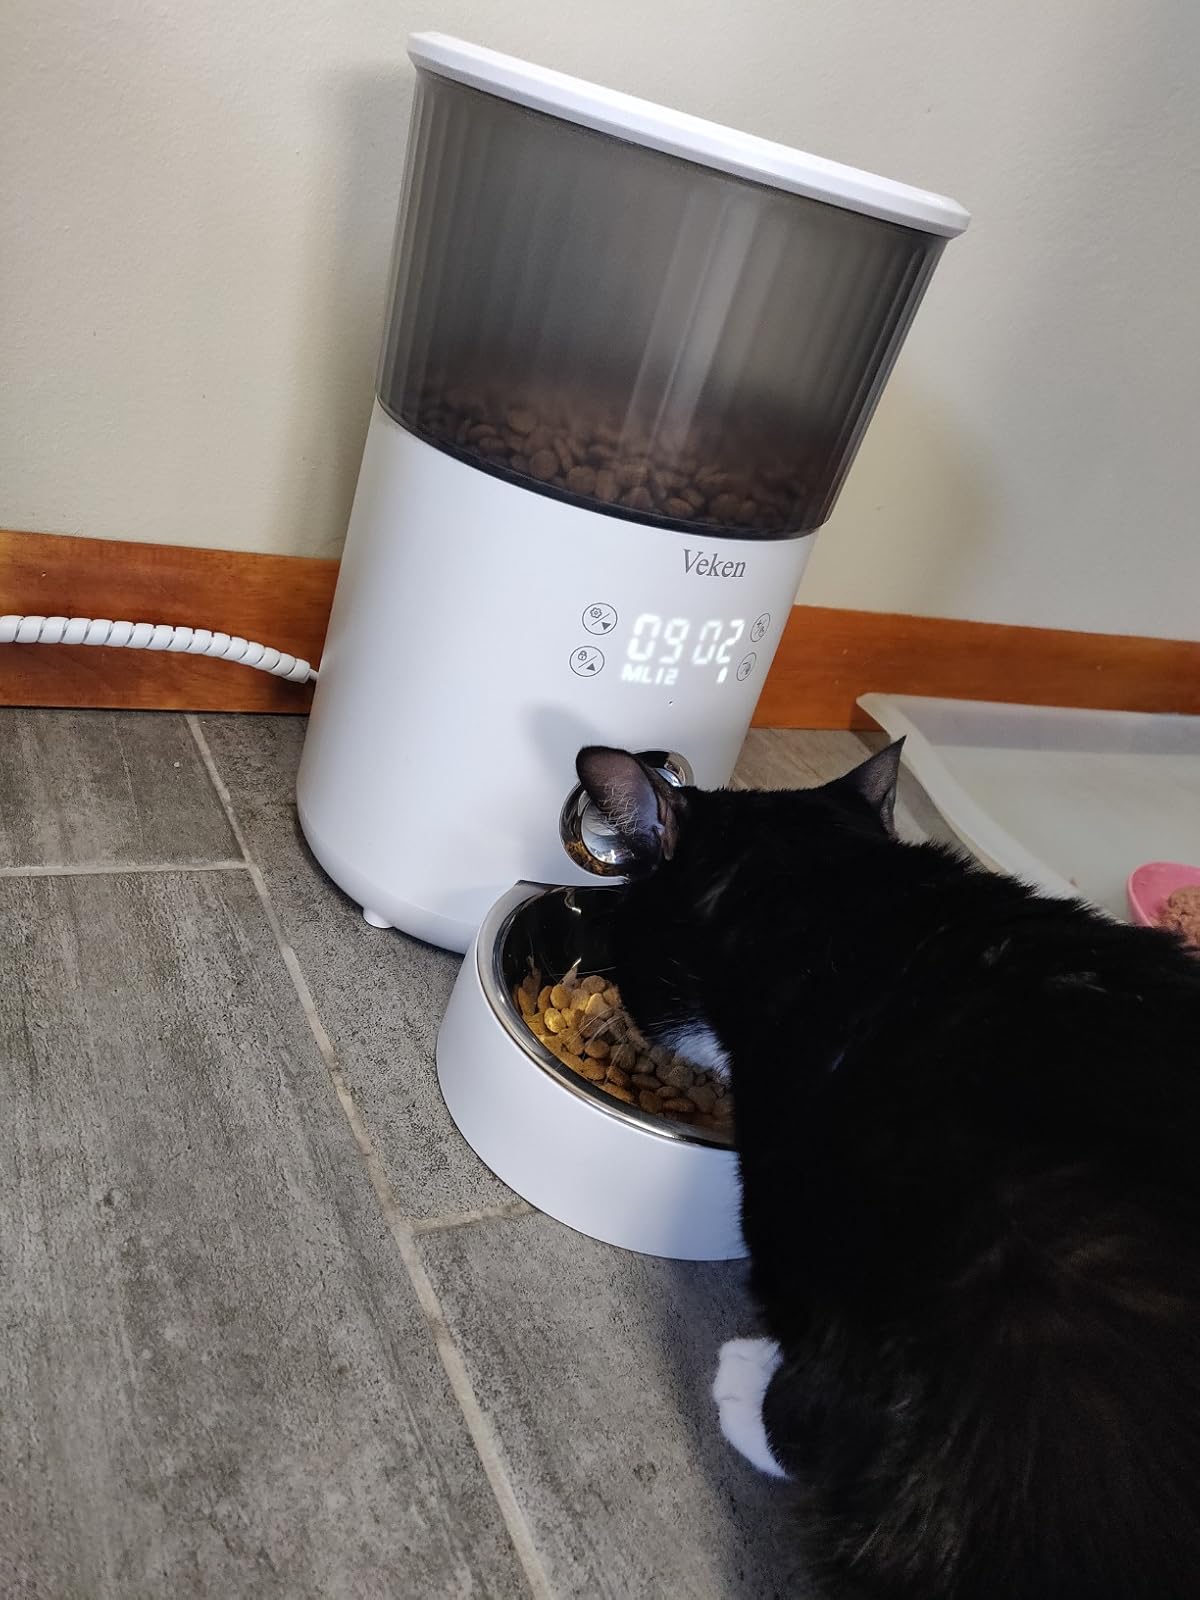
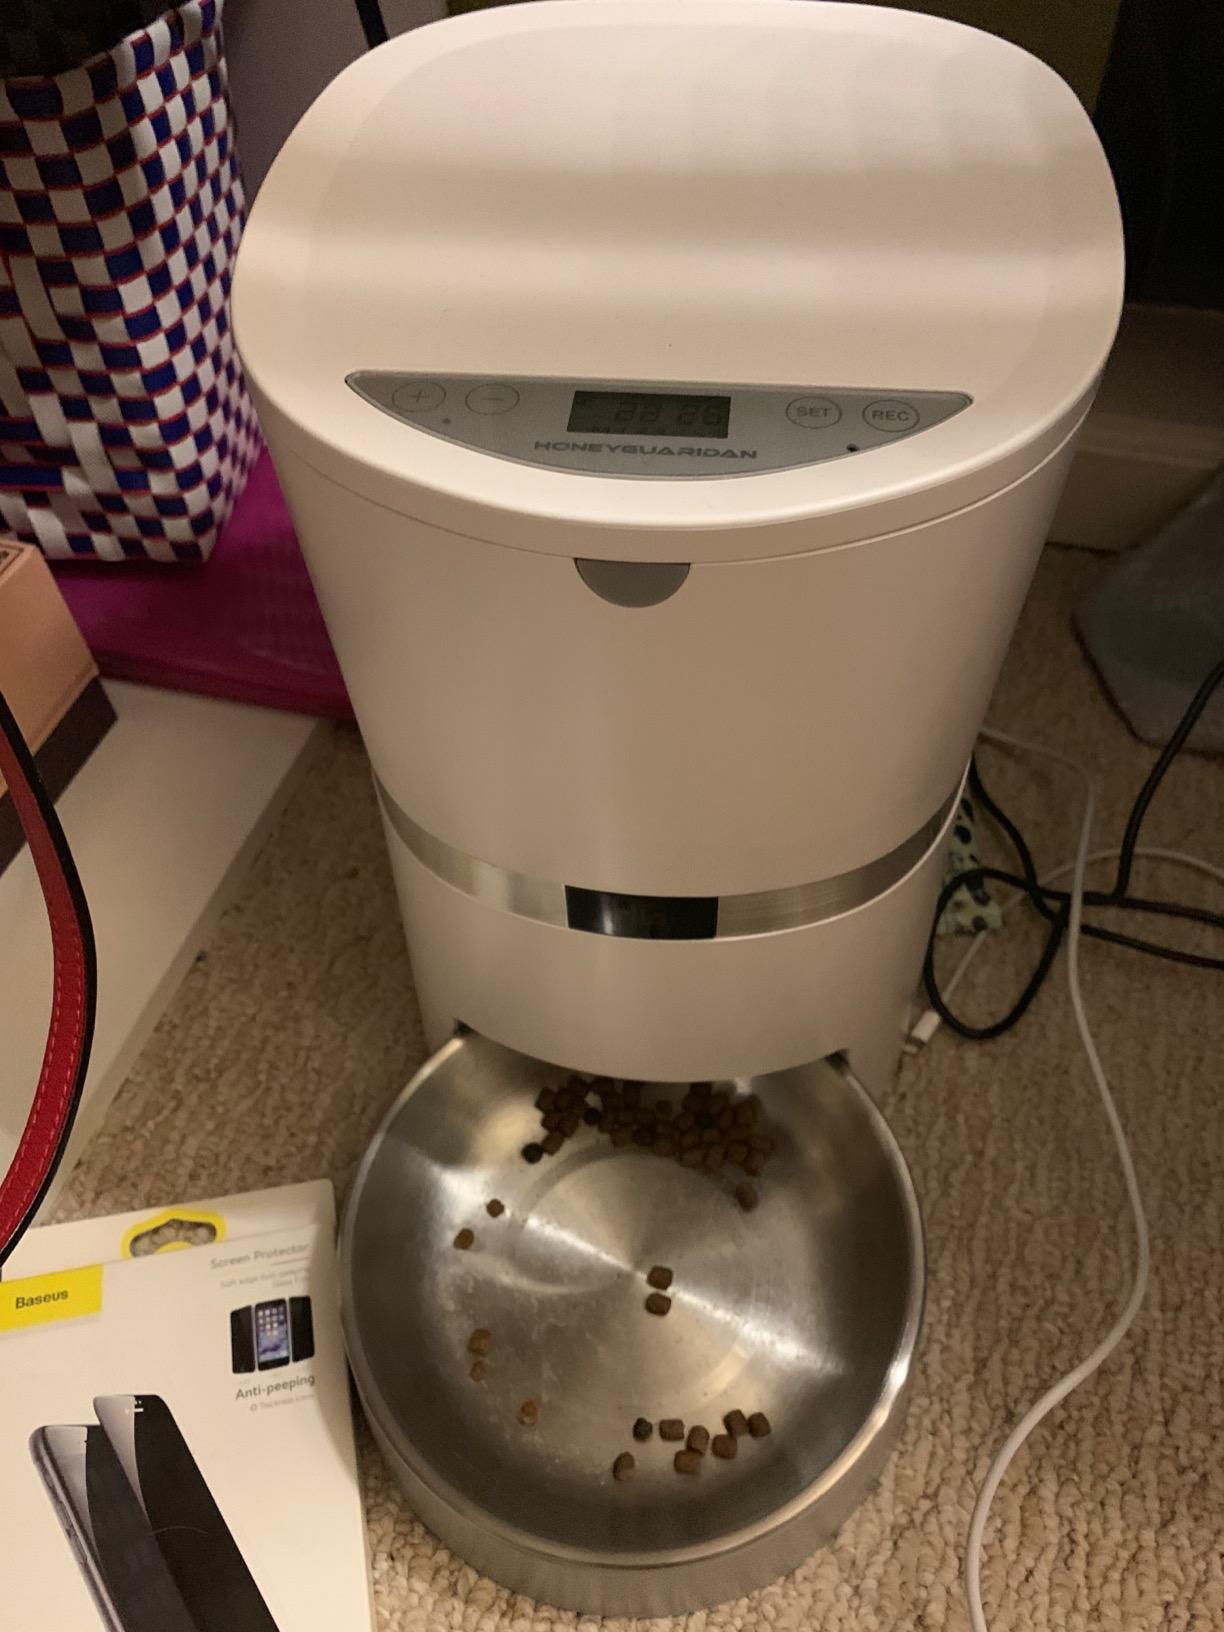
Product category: items_feeder
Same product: no